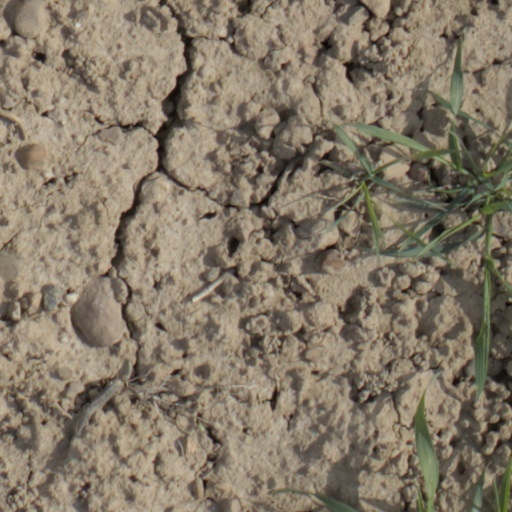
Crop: wheat